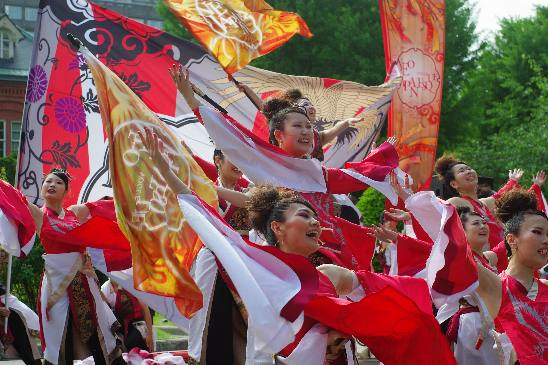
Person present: Yes